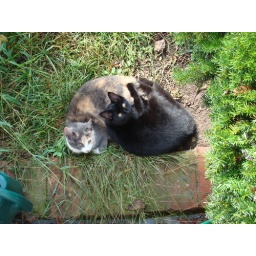
Kittens Midnight & Scout sleeping in front of house